Washington family

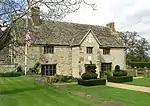
Sulgrave Manor, the house built by Laurence Washington

In the early 14th century, Robert de Washington, a descendant of William de Wessyngton, settled in Warton, Lancashire. Lawrence Washington, a descendant of Robert, moved from Warton to Northamptonshire in 1529, where he became a prosperous wool merchant. He acquired Sulgrave Manor, formerly owned by St Andrew's Priory, Northampton, during the dissolution of the monasteries and constructed a new manor house there.